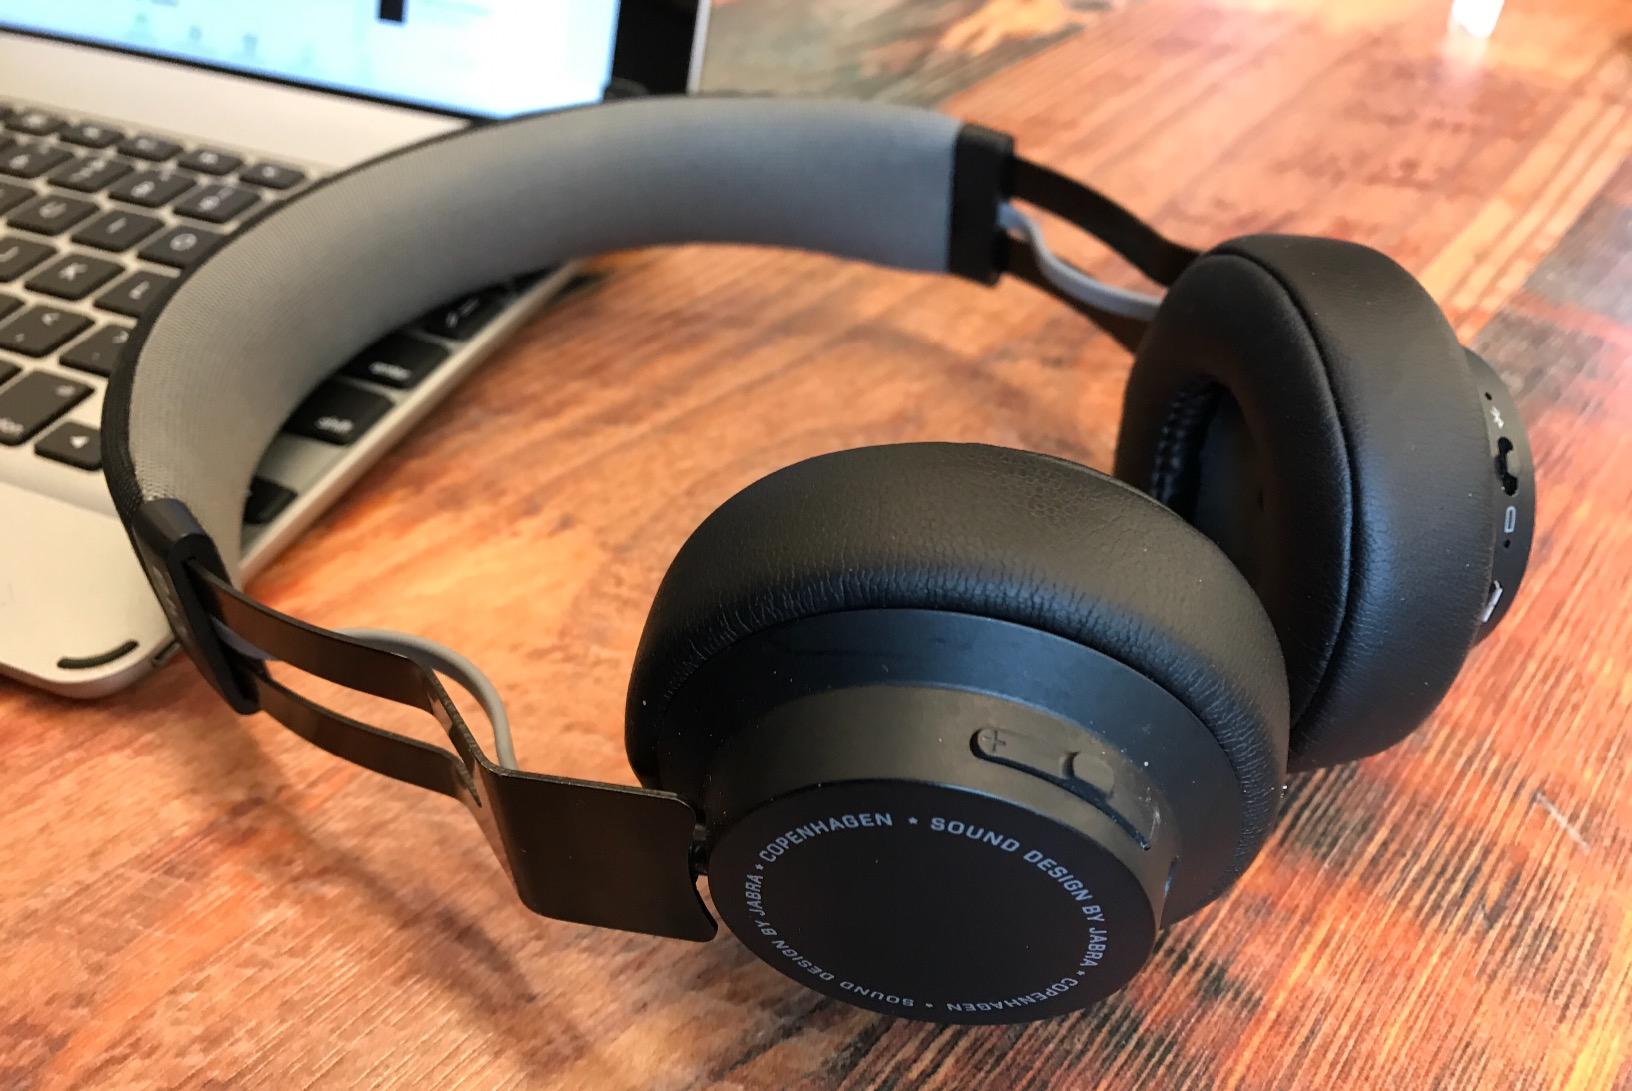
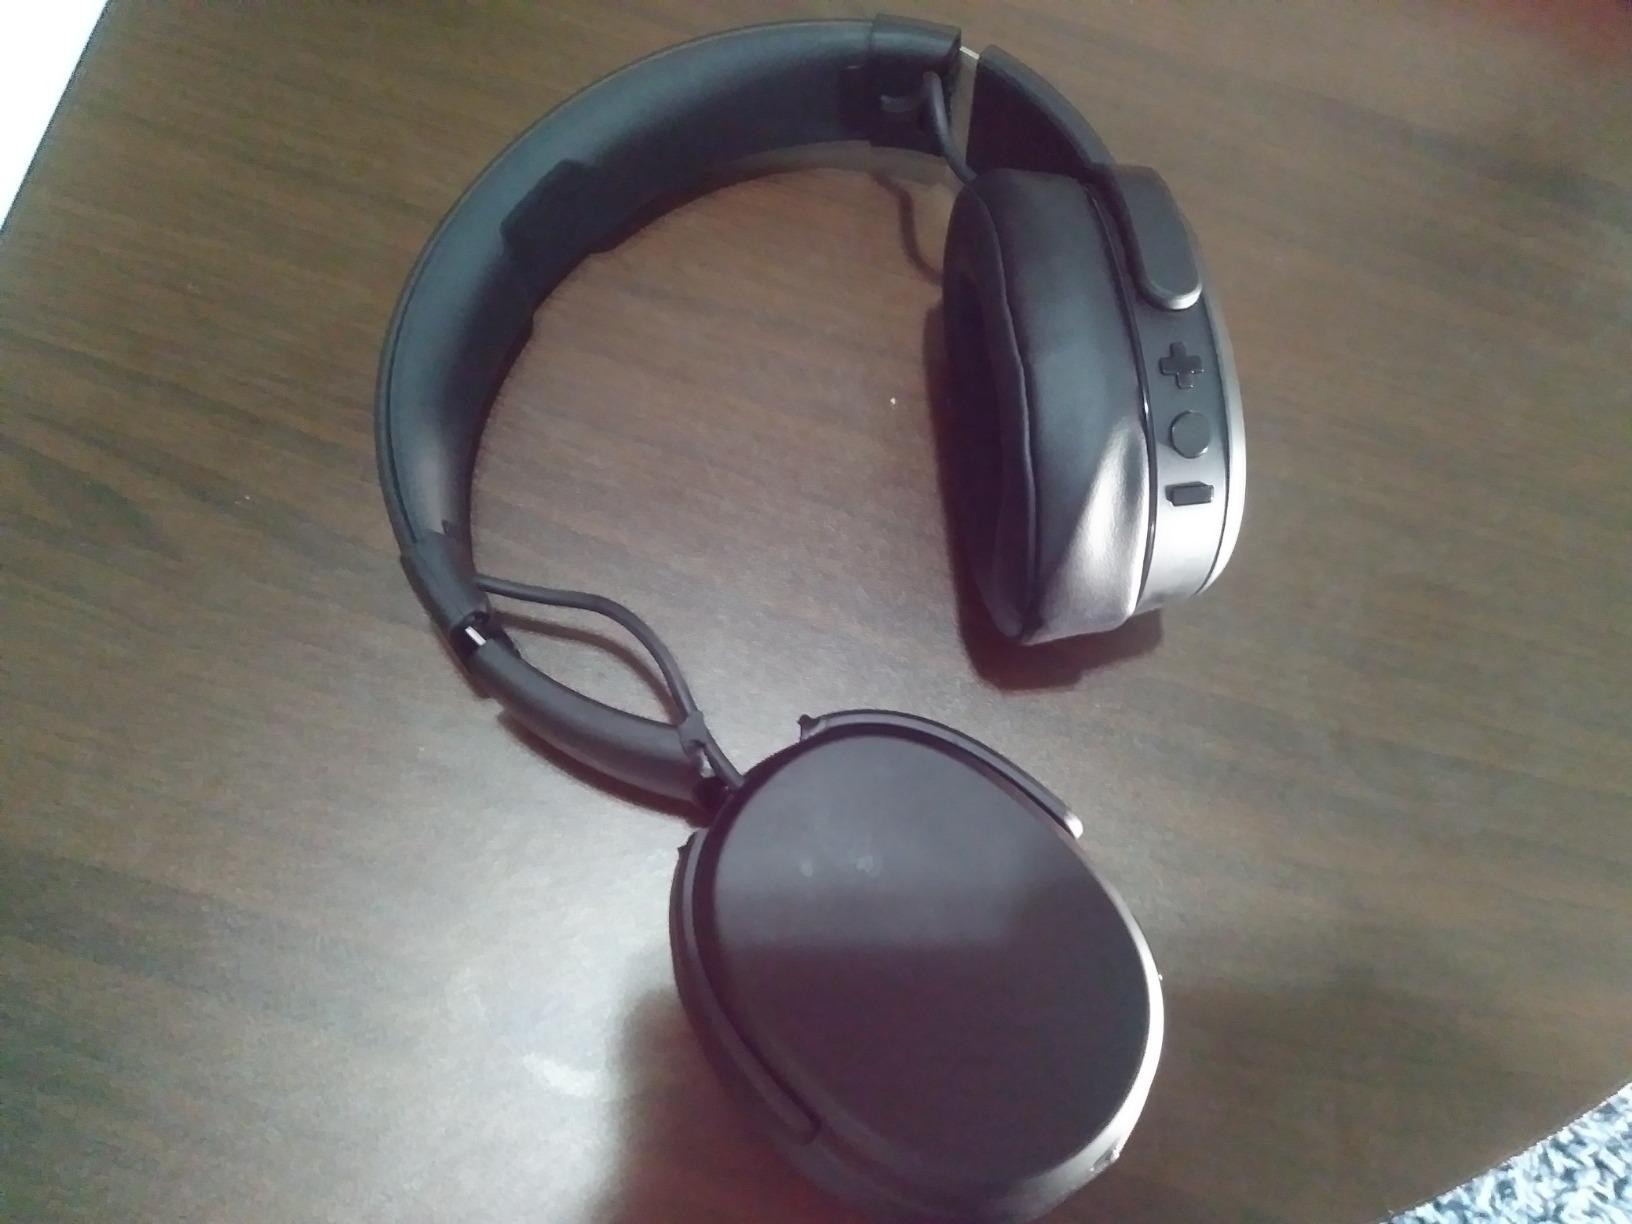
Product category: headphones
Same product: no